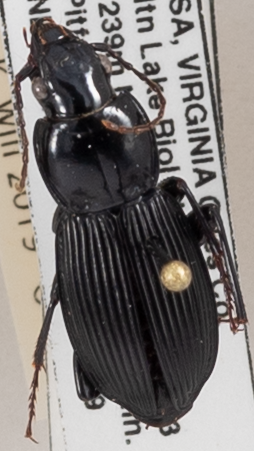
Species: Pterostichus coracinus
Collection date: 2018-06-19
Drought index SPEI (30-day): -0.54
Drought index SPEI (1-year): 0.32
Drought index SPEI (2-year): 0.63